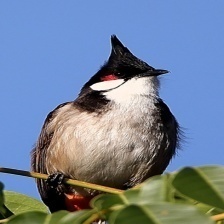
Species: RED WISKERED BULBUL
Scientific name: PYCNONOTUS JOCOSUS